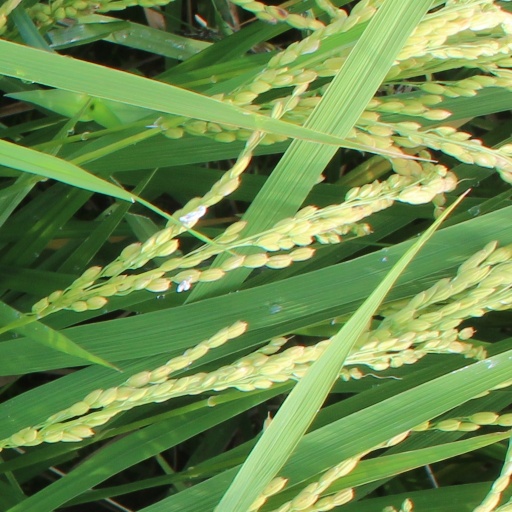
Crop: rice